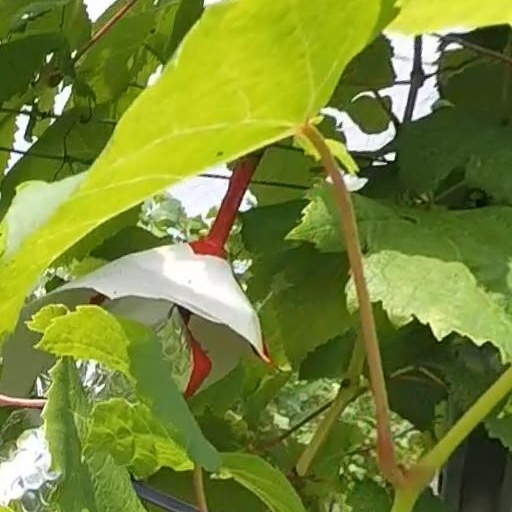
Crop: grape